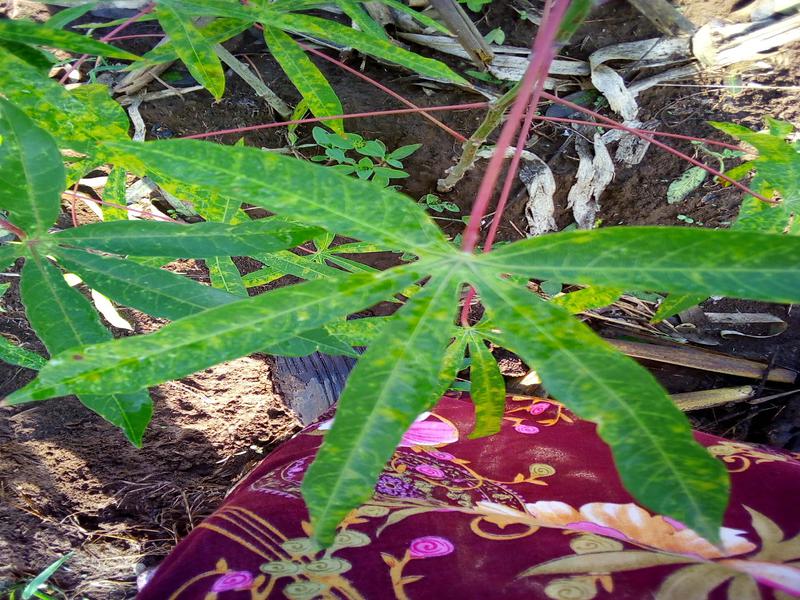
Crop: cassava
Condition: green_mottle